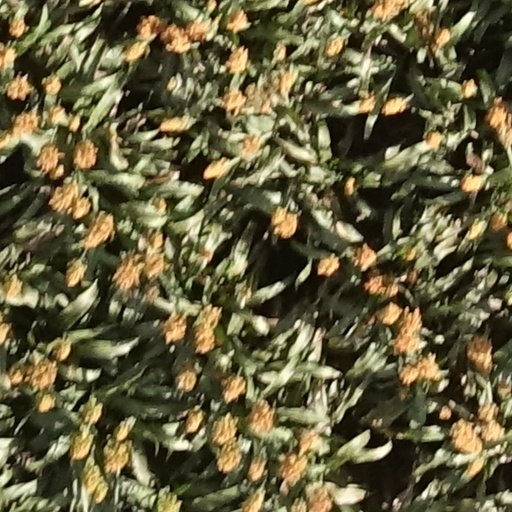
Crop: sorghum